Sumiyoshitaisha Station

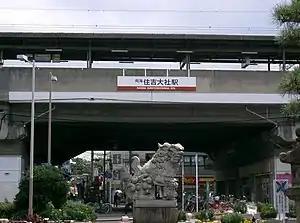
Sumiyoshitaisha Station in September 2007

is a train station on the Nankai Main Line in Nagaochō, Sumiyoshi-ku, Osaka, Osaka Prefecture, Japan, operated by the private railway operator Nankai Electric Railway. There used to be a connection to on the Hankai Tramway Uemachi Line, until that section of the line was closed from 31 January 2016.